Mr. Keegan's Elopement

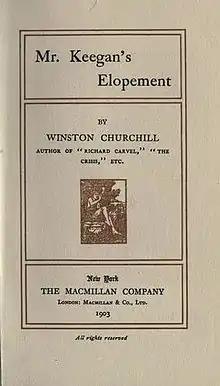

Mr. Keegan's Elopement is a short story published by American writer Winston Churchill in June 1896 in "The Century Magazine". His first published story, it was republished in book format by Churchill's publisher Macmillan in June 1903 following the success of his first three novels, especially 1899's "Richard Carvel".